Kedyw

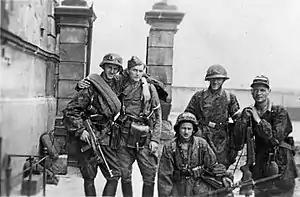
Insurgents from the Kedyw's "Kolegium A" on Stawki Street in the Wola district - Warsaw Uprising 1944

Most members of Kedyw were Boy Scouts from Związek Harcerstwa Polskiego and its wartime organisation, Szare Szeregi. Many of the officers were cichociemni, who were special agents trained in the United Kingdom and parachuted into occupied Poland. Selected Kedyw groups ("patrole") carried out operations all over occupied Poland. Notable types of operations included: